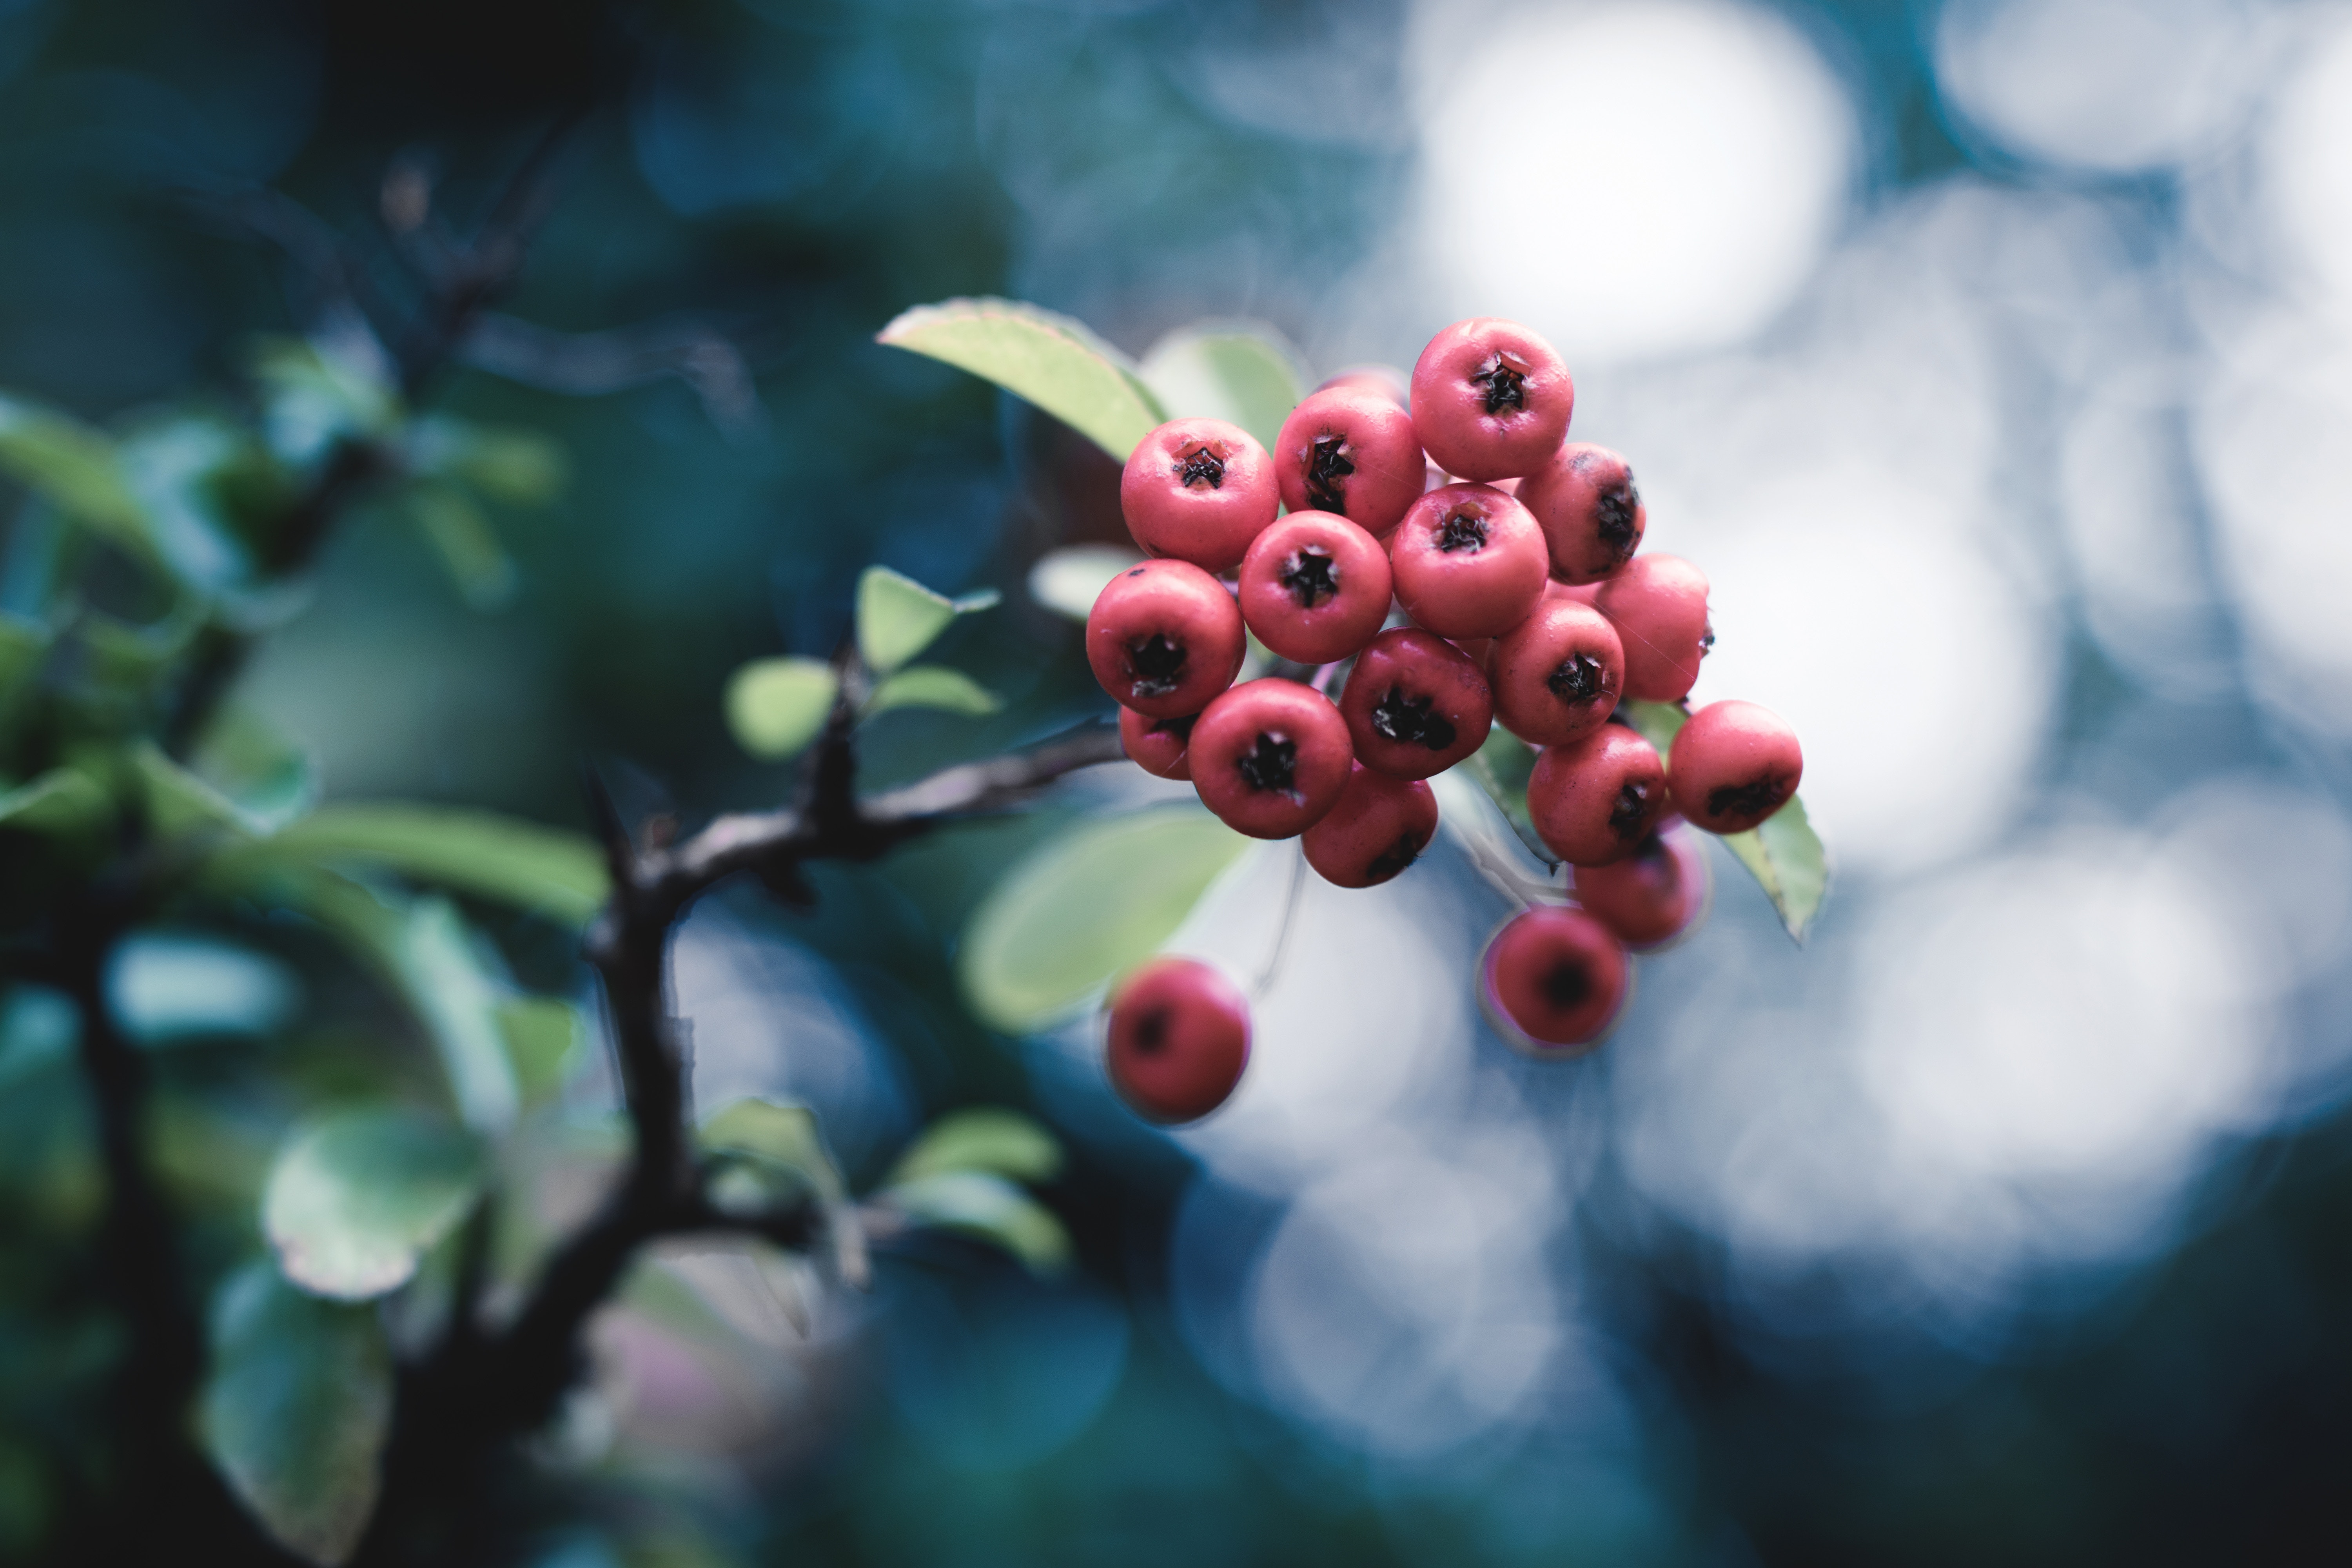
plant, red, berry, flower, fruit, rowan, flowering plant, botany, close up, leaf, spring, hawthorn, sorbus, macro photography, food, chinese hawthorn, heteromeles, holly, Ilex verticillataAmerican Winterberry, pink peppercorn, viburnum, Dogwood family, seedless fruit